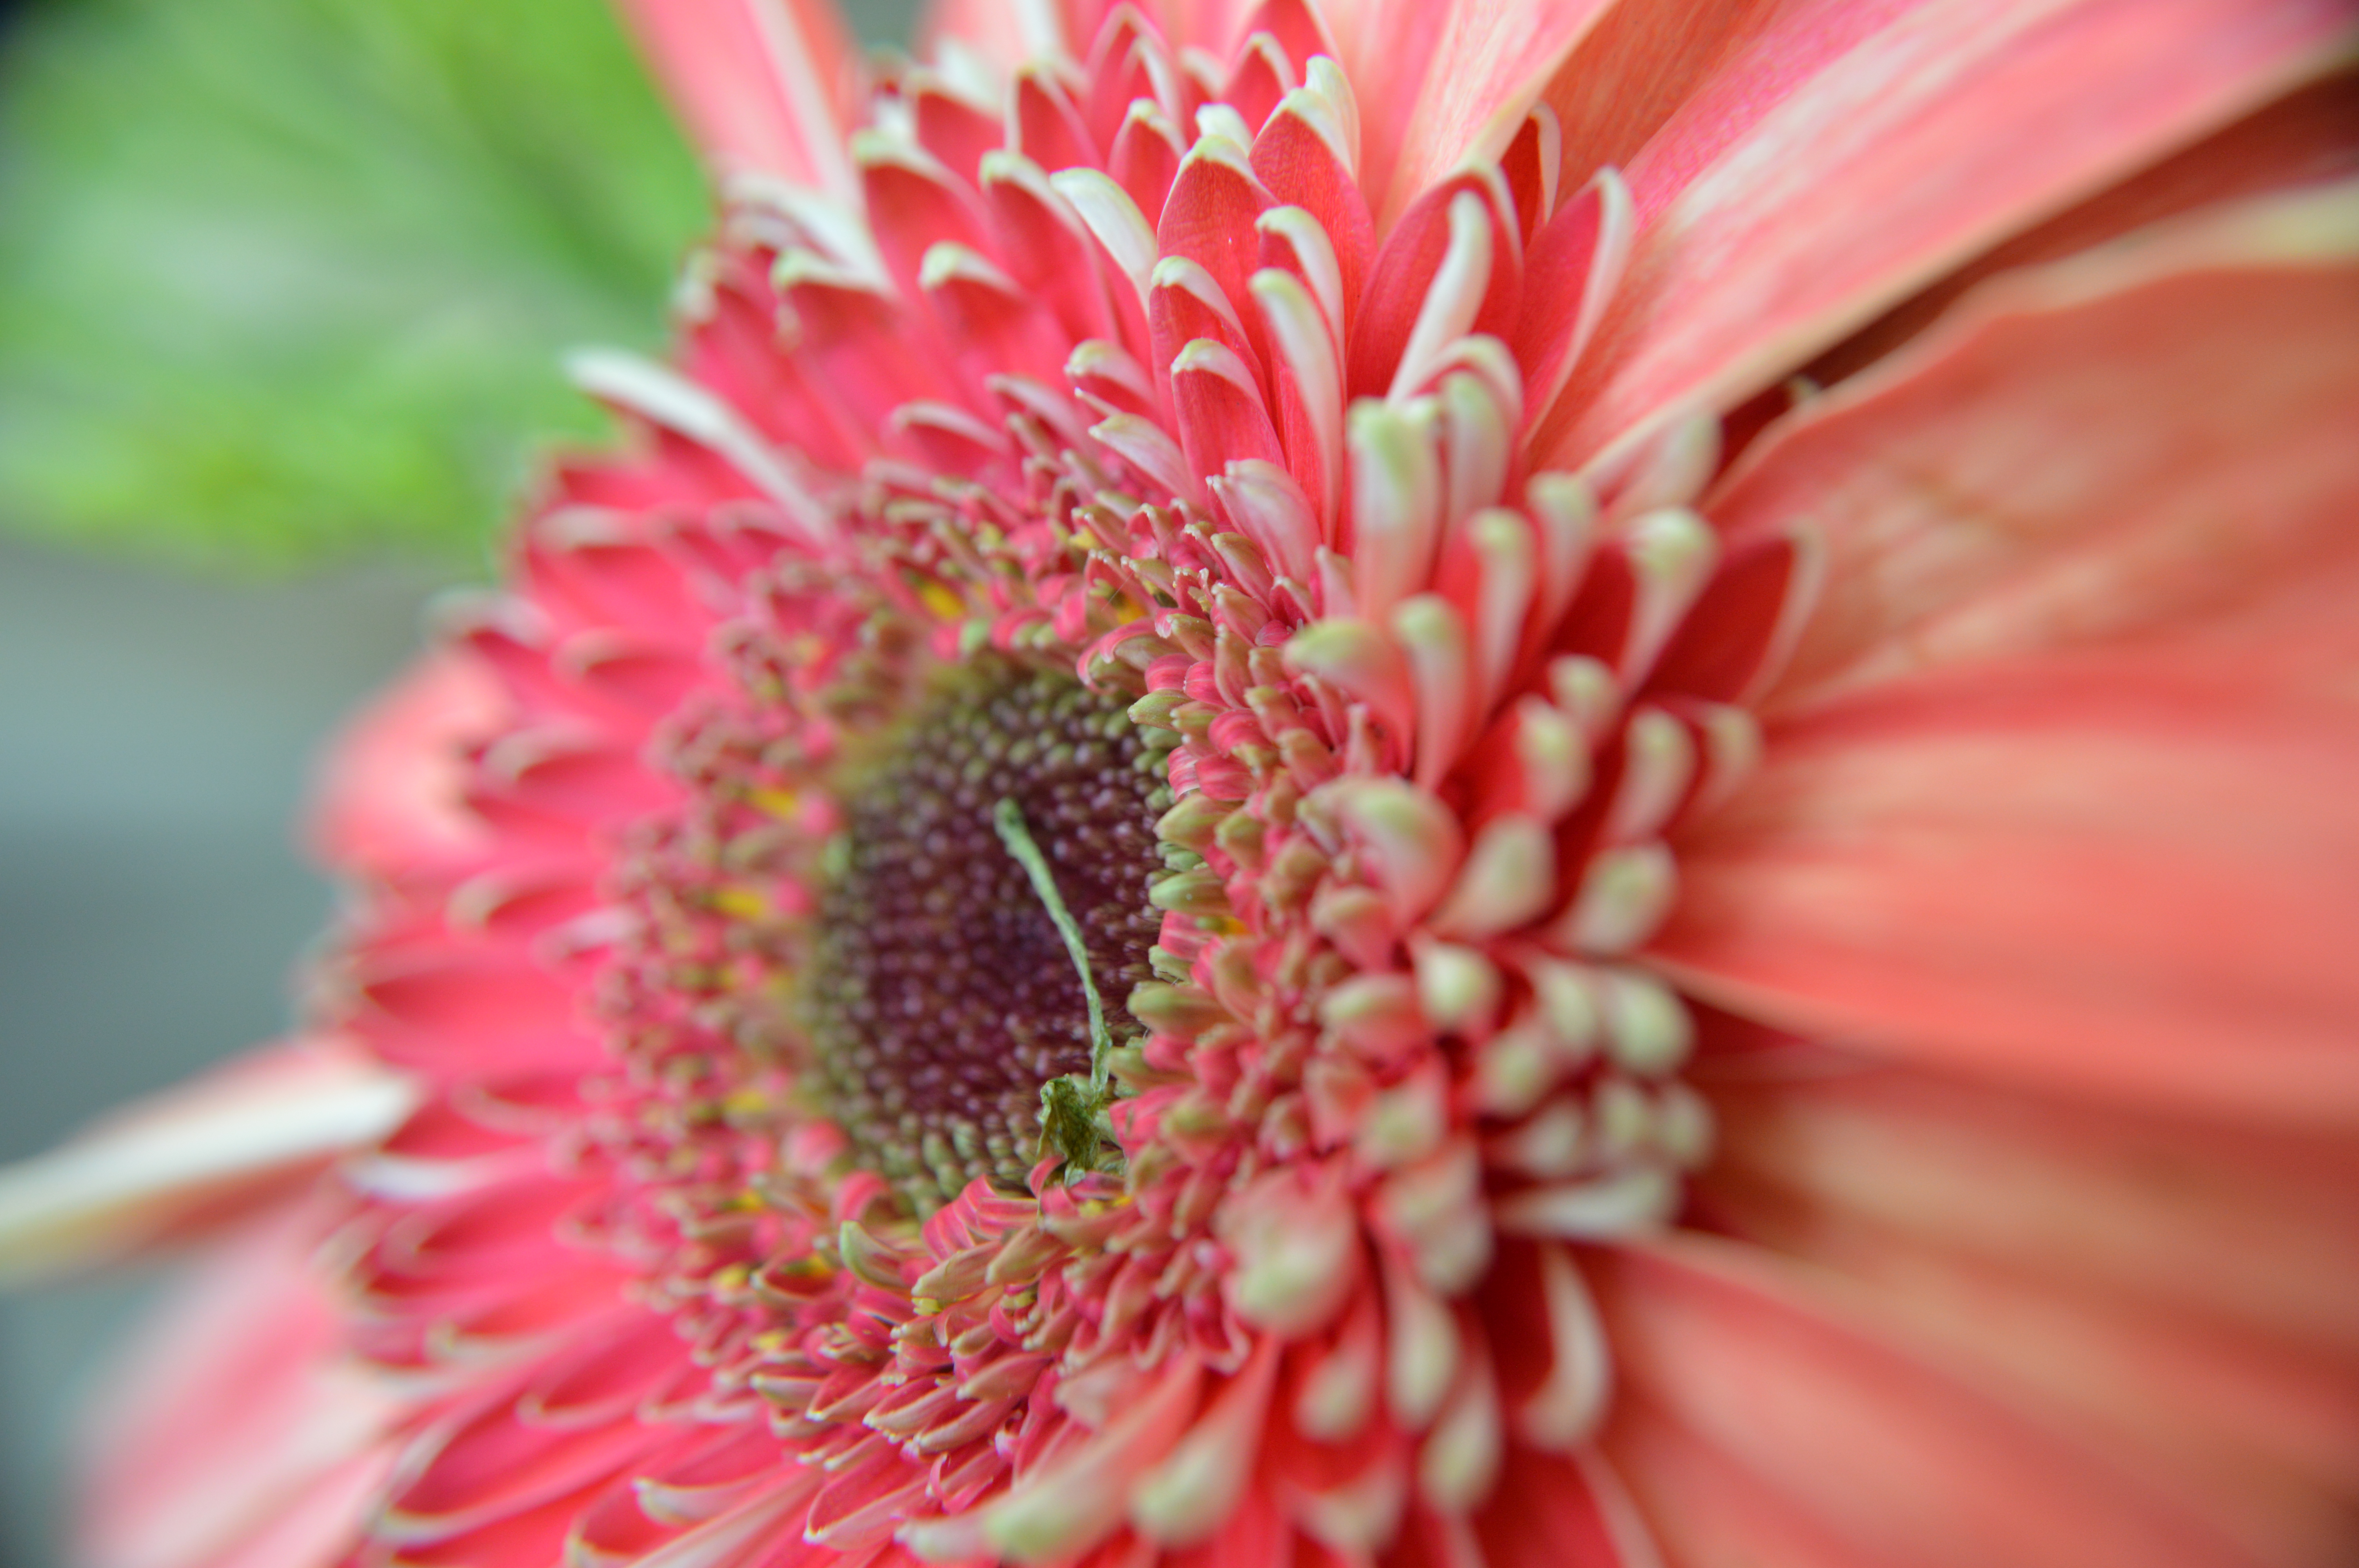
flower, rose, detail, heart, love, flowering plant, barberton daisy, pink, petal, gerbera, close up, red, plant, macro photography, pollen, botany, photography, cut flowers, annual plant, protea family, wildflower